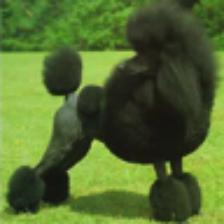
Label: NonHuman